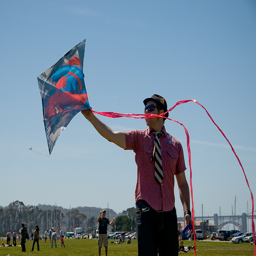
A man holds onto the edge of a kite.
The man wearing a hat holds a kite near many other kite fliers.
A man holding a kite while wearing a pink shirt.
A man with a tie and hat on holding a Spiderman Kite.
A man is holding a spiderman kite in the park.